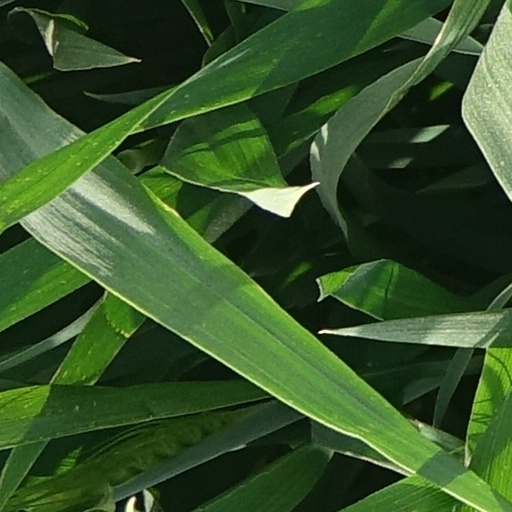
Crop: wheat